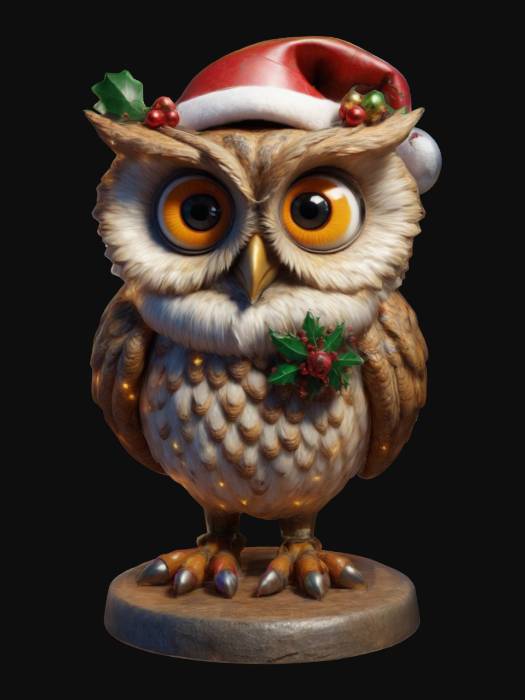
미적 점수 (1~10점): 8